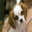
Label: dog